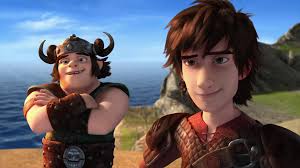
Portrait style: Cartoon Portrait